Gautam Rode

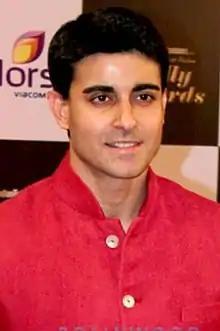
Rode at Indian Television Academy Awards in 2014

Gautam Rode (born 14 August 1977) is an Indian actor known for his roles in "Baa Bahoo Aur Baby", "Lucky", "Saraswatichandra", "Suryaputra Karn", and "Kaal Bhairav Rahasya 2".